Williamite War in Ireland

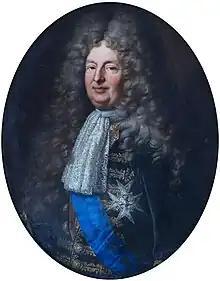
French envoy d'Avaux, whose relationship with the Irish was one of mutual mistrust and dislike

The Jacobites were undermined by differing political and strategic objectives, reflected in the Irish Parliament that sat from May to July. Since no elections were held in Counties Fermanagh and Donegal, the Commons was 70 members short and largely composed of Catholics; of these, a minority were members of the old Gaelic gentry or 'Old Irish', the majority being so-called 'Old English' of Anglo-Norman descent. Five Protestant peers and four Church of Ireland bishops sat in the Lords, with Anthony Dopping, Bishop of Meath acting as leader of the opposition.